Mother Denmark

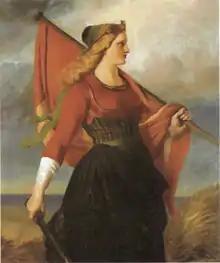
Baumann's "Mother Denmark" painting from 1851

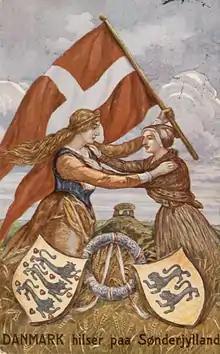
1920 Reunification Referendum poster

Mother Denmark (Danish: Moder Danmark) is the female personification of Denmark and a patriotic emblem of the Danish nation.